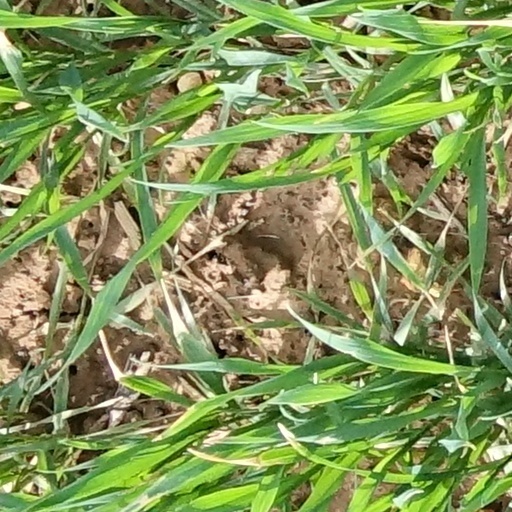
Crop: wheat